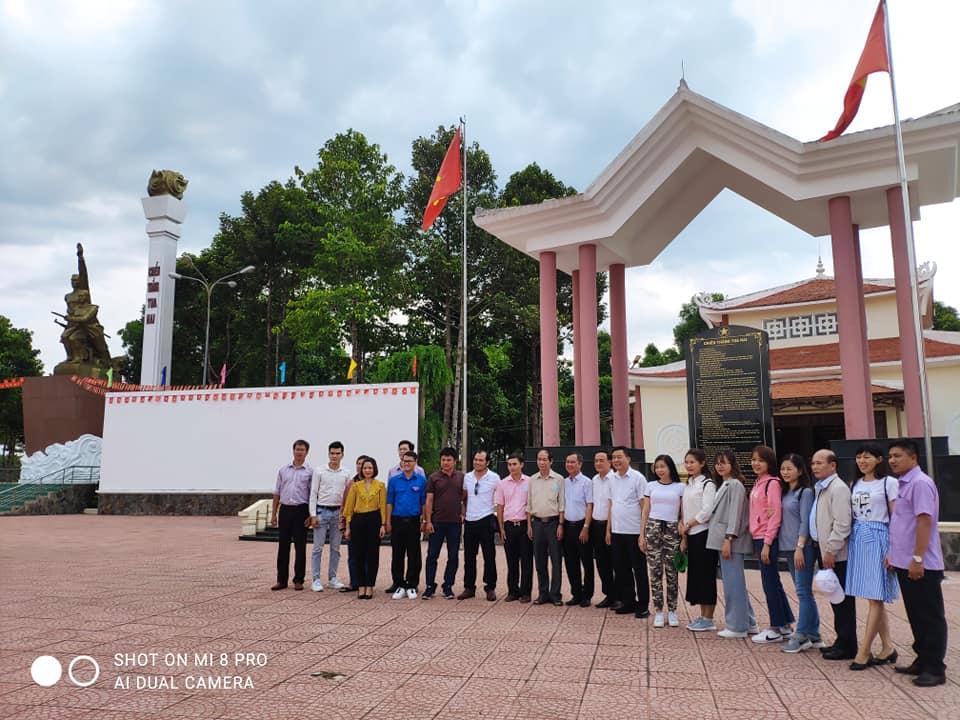
có một tấm bia màu đen xuất hiện ở sau lưng nhóm người